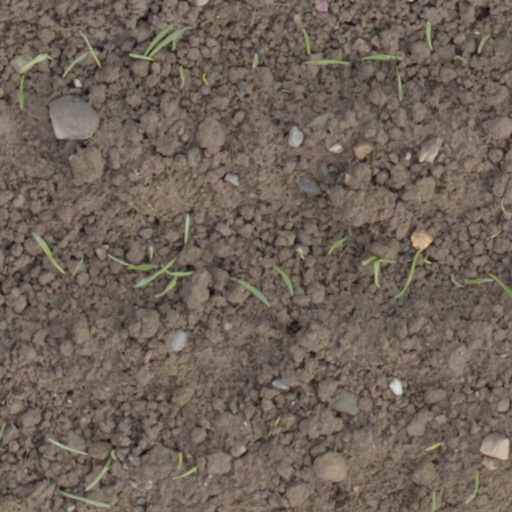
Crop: wheat